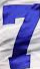
Number: 7